Sabugal Castle

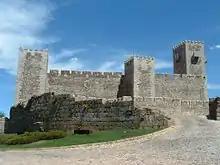
Sabugal Castle

The Sabugal Castle is a castle in the city of Sabugal, near the Côa river, in central Portugal. With a pentagonal outer wall and an inner wall with five square towers, this castle is an example of Gothic architecture in Portugal.